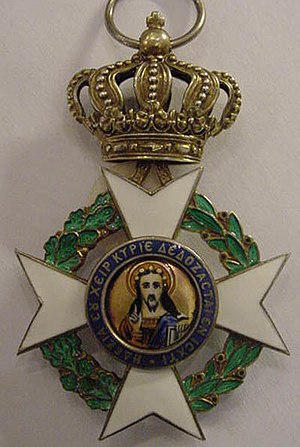
Frelserens Orden
Ordenstegn for Frelserens Orden fra tiden Grækenland var et monarki. Under republikken er kongekronen erstattet med en krans af laurbær og eg, men er ellers magen til i udforming.
Frelserens Orden er en græsk orden. Den blev oprettet som kongelig orden i 1829. Den har siden eksisteret under skiftende statsformer og regimer, som landets højeste orden.